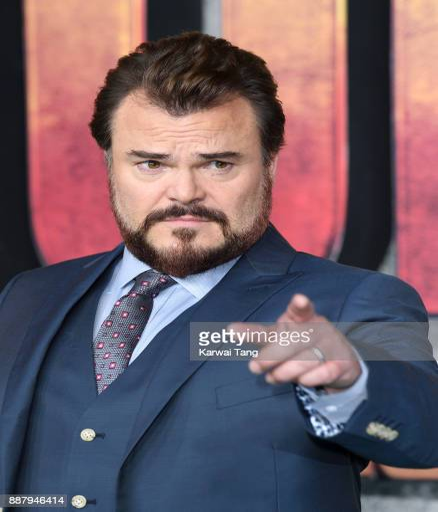
hard rock artist attends the premiere